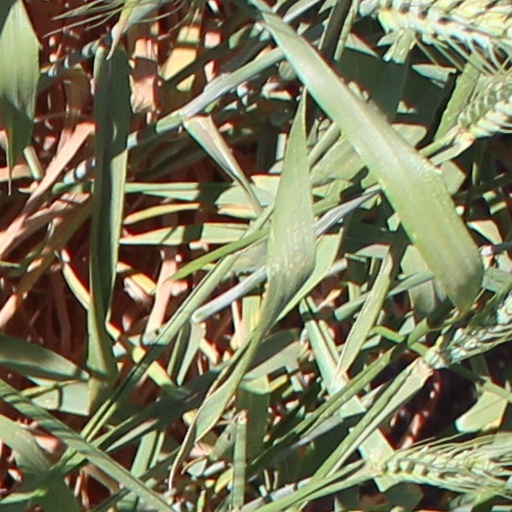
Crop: wheat